Majdal Shams

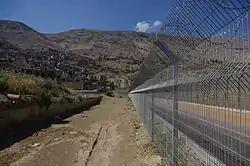
The barrier between the Israeli-occupied portion of the Golan Heights and Syrian controlled territory

Majdal Shams played a significant role in the Great Syrian Revolt of 1925–1927. In October 1925, a few months after Syrian Druze had begun fighting French forces in the nearby province of Jabal al-Duruz, a group of the town's Druze residents looted local Christian property. Mandate authorities sent troops to restore order, and community leaders contacted the central command of the revolt for assistance defending the town against the French. In response, rebel leader Zaid al-Atrash (brother of Sultan al-Atrash) led a force of 1,000 men to Majdal Shams. Zaid al-Atrash drove French troops from the area and established a rebel garrison in Majdal Shams to guard the road between Damascus and Marjayoun. The garrison housed up to 10,000 rebels until April 1926, when French forces launched a renewed attack on the town. During the assault, French soldiers destroyed much of Majdal Shams and killed approximately 80 residents of the town.